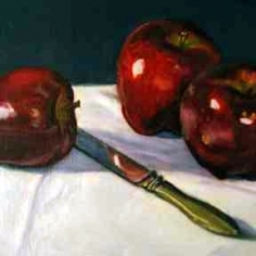
Label: Apple